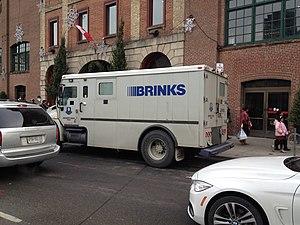
The Brink's Company est une firme de sécurité et de protection dont le siège est situé à Richmond, en Virginie. Elle se compose de deux ensembles de base, Brink’s, Incorporated, et Brink’s Home Security. Son cœur d'activité est le cash management qui comprend la gestion financière et maintenance technique des automates bancaires, le traitement des espèces, le transport de fonds en véhicule blindé ou léger. Brink's assure aussi la sécurité aéroportuaire, la télésurveillance et la gestion logistique de valeurs, produits et documents sensibles sur de longues distances partout dans le monde.